Laryngeal cancer

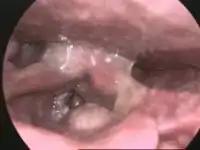
Larynx cancer – endoscopic view

Laryngeal cancer is a kind of cancer that can develop in any part of the larynx (voice box). It is typically a squamous-cell carcinoma, reflecting its origin from the epithelium of the larynx.